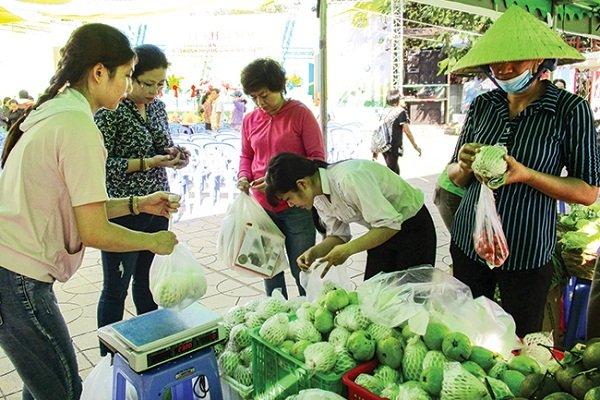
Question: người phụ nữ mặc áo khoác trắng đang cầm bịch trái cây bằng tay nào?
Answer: tay phải